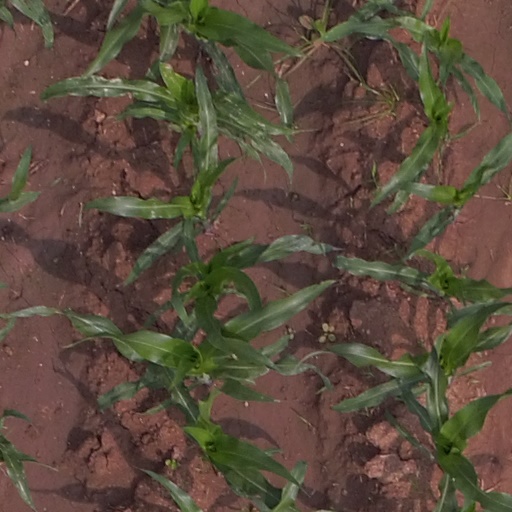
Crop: maize; corn